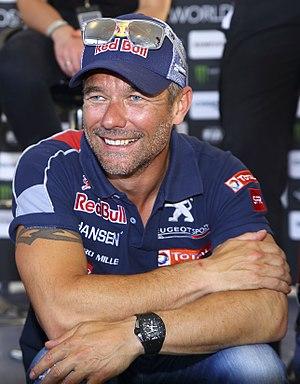
Le Rallye du Mexique 2018 est le 3ᵉ rallye du Championnat du monde des rallyes 2018. Il se déroule du 8 au 11 mars 2018 sur 22 épreuves spéciales et est remporté par le duo Sébastien Ogier et Julien Ingrassia.
Le championnat du monde des rallyes 2018 est la 46ᵉ édition du championnat du monde des rallyes. Il est composé de treize manches réparties sur quatre continents. Il est remporté par Sébastien Ogier et Julien Ingrassia au volant d'une Ford Fiesta WRC engagée par M-Sport World Rally Team.
Le championnat du monde des rallyes 2019 est la 47ᵉ édition du championnat du monde des rallyes. Il est composé de quatorze manches réparties sur quatre continents. Le championnat pilote et co-pilote est remporté lors du Rallye de Catalogne par les estoniens Ott Tänak et Martin Järveoja au volant d'une Toyota Yaris WRC engagée par Toyota Gazoo Racing WRT. Ce succès met ainsi fin à quinze ans de domination française dans la discipline, le dernier pilote non-tricolore à remporter le championnat WRC étant le norvégien Petter Solberg en 2003.